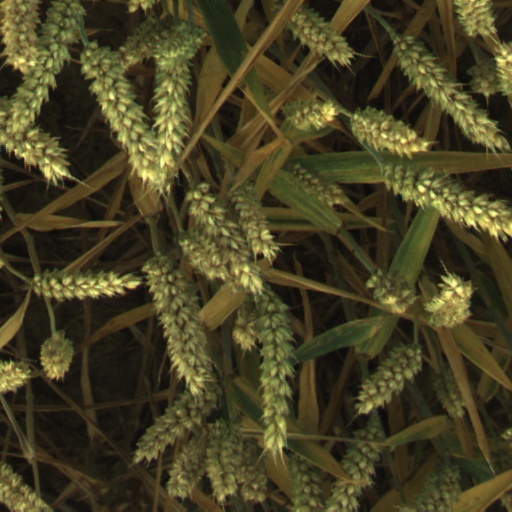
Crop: wheat